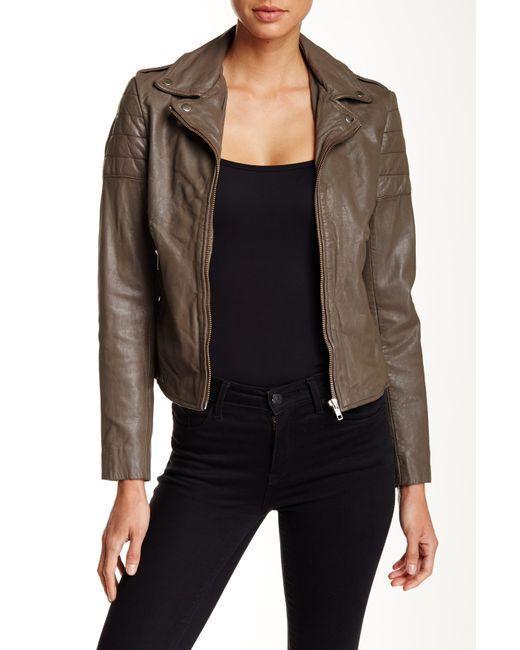
braune robuste Lederjacke, Bikerjacke